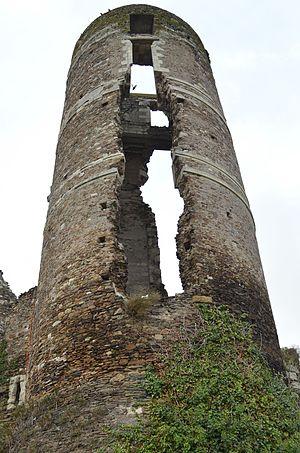
Ruines du Château - Champtocé-sur-Loire (Maine-et-Loire)
Champtocé-sur-Loire est une commune française située dans le département de Maine-et-Loire, en région Pays de la Loire.
Gilles de Montmorency-Laval, plus connu sous le nom de Gilles de Rais en référence à son titre de baron de Retz, né au château de Champtocé-sur-Loire à une date inconnue, mort le 26 octobre 1440 à Nantes, est un chevalier et seigneur de Bretagne, d'Anjou, du Poitou, du Maine et d'Angoumois.